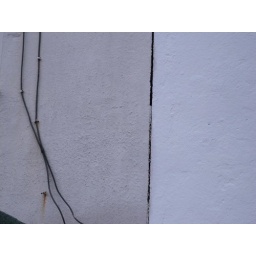
next door use to be white by comparison to my house, now not the case...